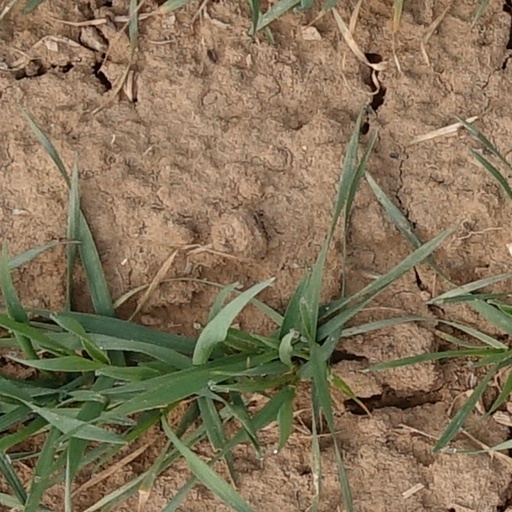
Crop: wheat